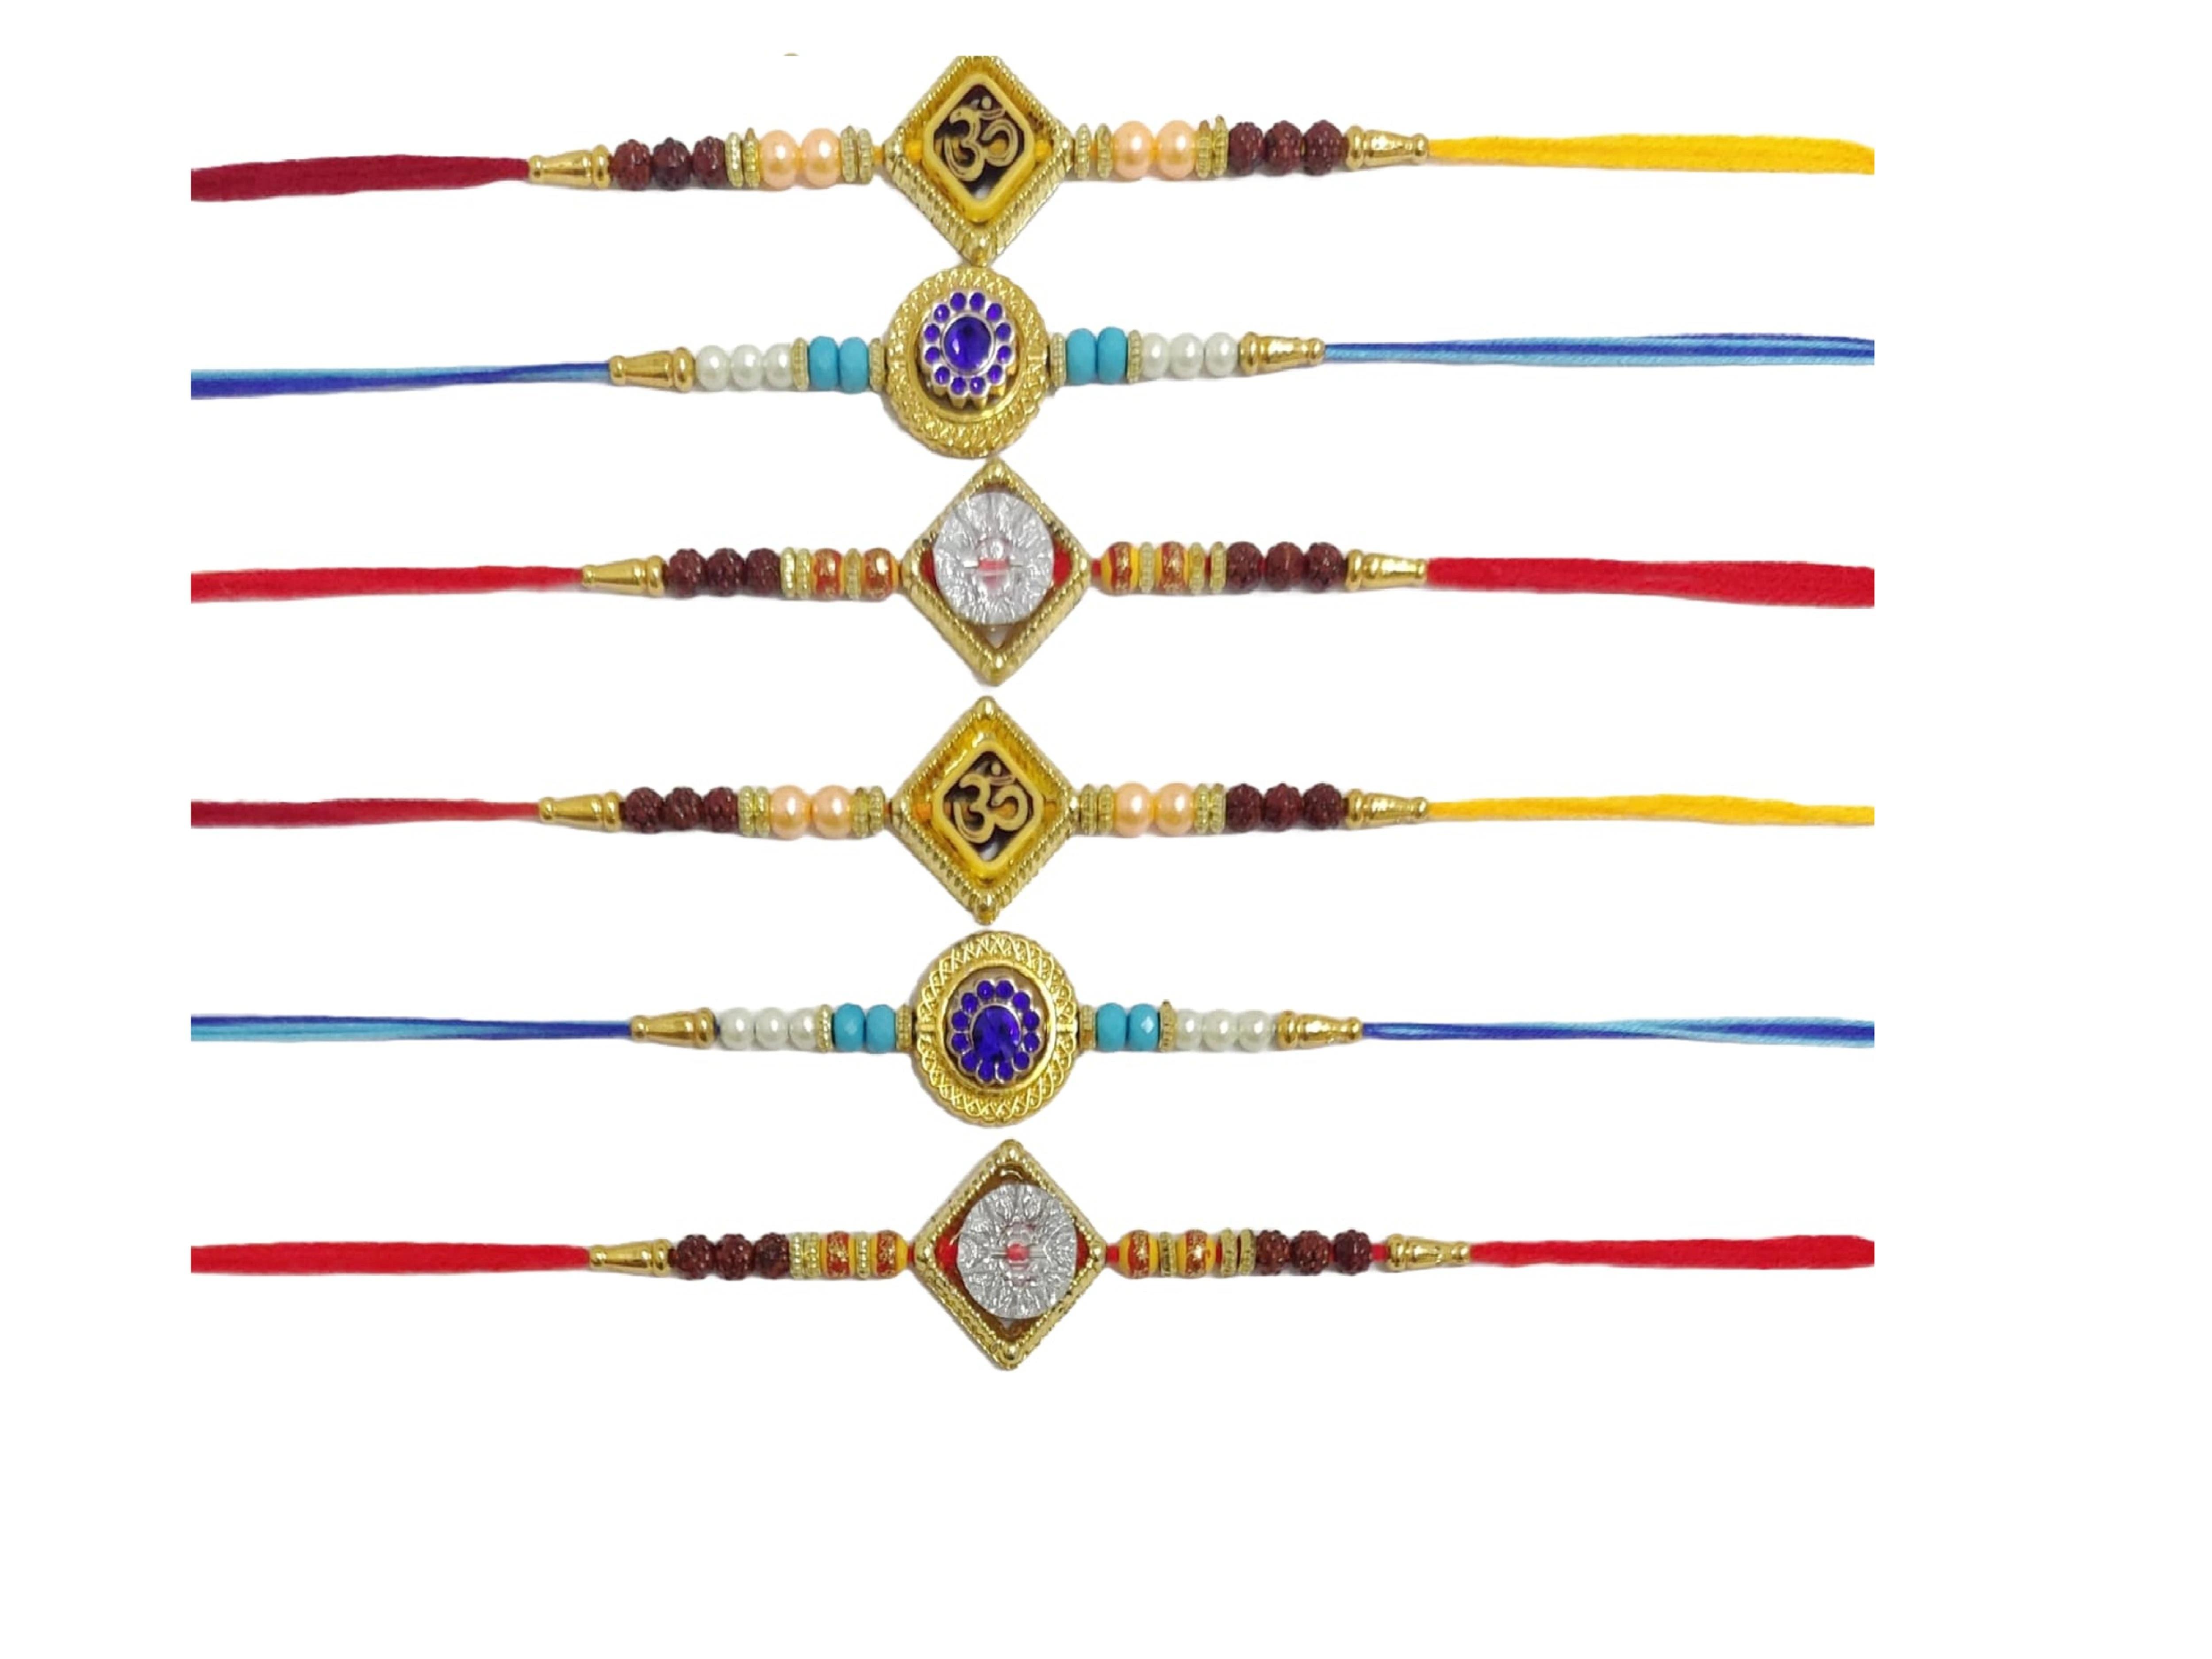
Rakhi Set for Men with Roli Chawal Best Wishes - Raksha Bandhan rakhi for brother
Type: Rakhis
Brand: Ritya Creation
Price: Rs. 179
 [12:35, 05/07/2024] Naazma Mirza: Glowroad@1234$[15:01, 05/07/2024] Naazma Mirza: Celebrate the sacred festival of Raksha Bandhan with our exclusive Desert Designs Family Pack Rakhi, a delightful Combo Rakhi set that encompasses the essence of love, tradition, and togetherness. Crafted with utmost precision and care, these rakhis are a perfect representation of the cherished bond between siblings and family members.Handmade using Traditional Indian Thread, each rakhi is a testament to the rich cultural heritage and artistic craftsmanship of India. With intricate designs and vibrant colors, these rakhis serve as a beautiful expression of affection and love for your brother, bhabhi, and little ones.
Features: comfortable band for wrist,It has been made from toxic free materials Anti-Allergic and Safe for Skin.,It can be worn over long time periods without any complains of ach and swelling